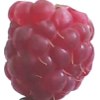
Label: raspberry